Mixing console

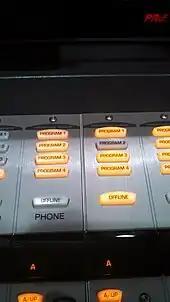
Program channels on a radio soundboard

An analog mixing board is divided into functional sections. Some of the more important functional sections are subdivided into subsections.